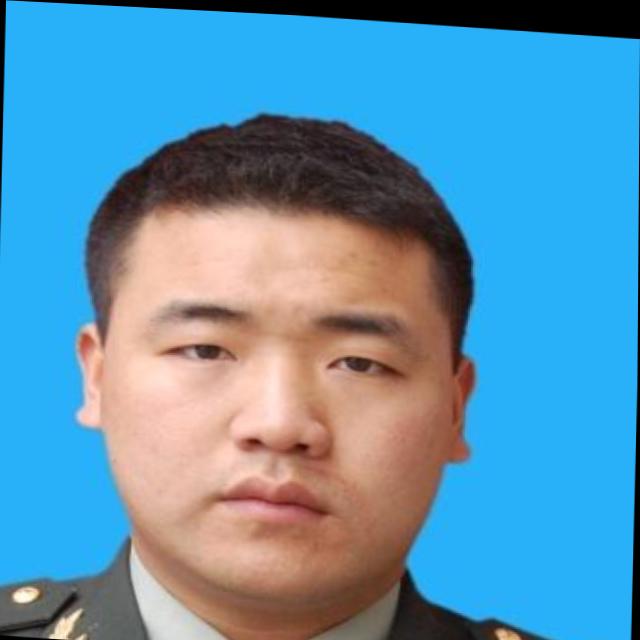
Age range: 21-44